Elijah Johnson (Home and Away)

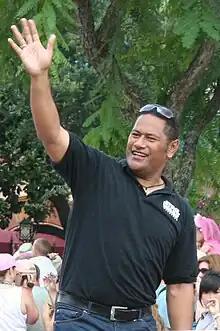
Jay Laga'aia ("pictured") said that he did not think Elijah and Leah would ever reunite.

Elijah starts a relationship with Leah when she attends his self-defence classes to build her confidence. While their romance was reported in the media prior to Elijah's arrival, Nicodemou later revealed details of the storyline during an interview with "Sunrise". Nicodemou was delighted about the pairing and said that "it's nice and it's really fun and happy and comedy - a lot of warm and fuzzy moments. I'm loving working with Laga'aia as well. It's all happy times ahead."